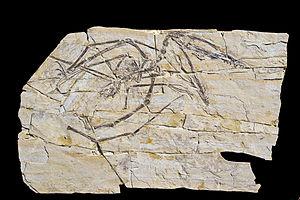
Darwinopterus modularis (Lü et al., 2010) Localité
Les Wukongopteridae constituent une famille éteinte de petits ptérosaures du clade des Monofenestrata. Toutes les espèces connues proviennent de la formation de Tiaojishan datée du Jurassique moyen à supérieur dans le nord-est de la Chine. Cependant un spécimen découvert dans le Jurassique supérieur d'Angleterre pourrait être attribué à ce groupe : Cuspicephalus.
Les ptérosaures sont un ordre éteint de reptiles volants qui ont existé pendant presque toute la durée du Mésozoique : du Trias supérieur, il y a 230 millions d’années, jusqu'à la fin du Crétacé, il y a 66 Ma.
Darwinopterus est un genre éteint de ptérosaures découvert dans le Liaoning, province du nord-est de la Chine. Il est daté du Jurassique moyen et supérieur.
Les Monofenestrata forment un clade éteint de ptérosaures, parfois attribué au clade des Novialoidea, connu précédemment sous le nom de Lonchognatha. Les Monofenestrata incluent la famille des Wukongopteridae, et le groupe des Pterodactyloidea.